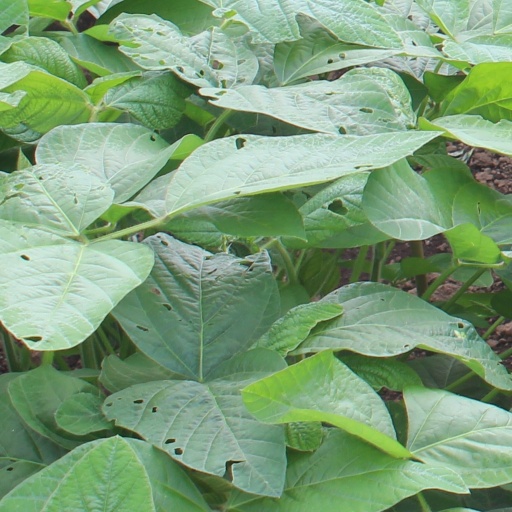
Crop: soybean